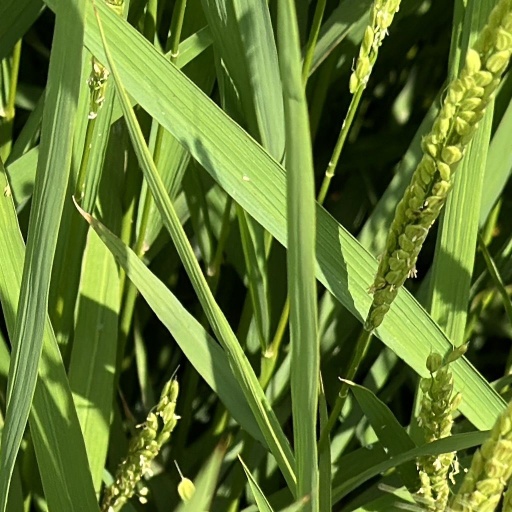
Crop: rice